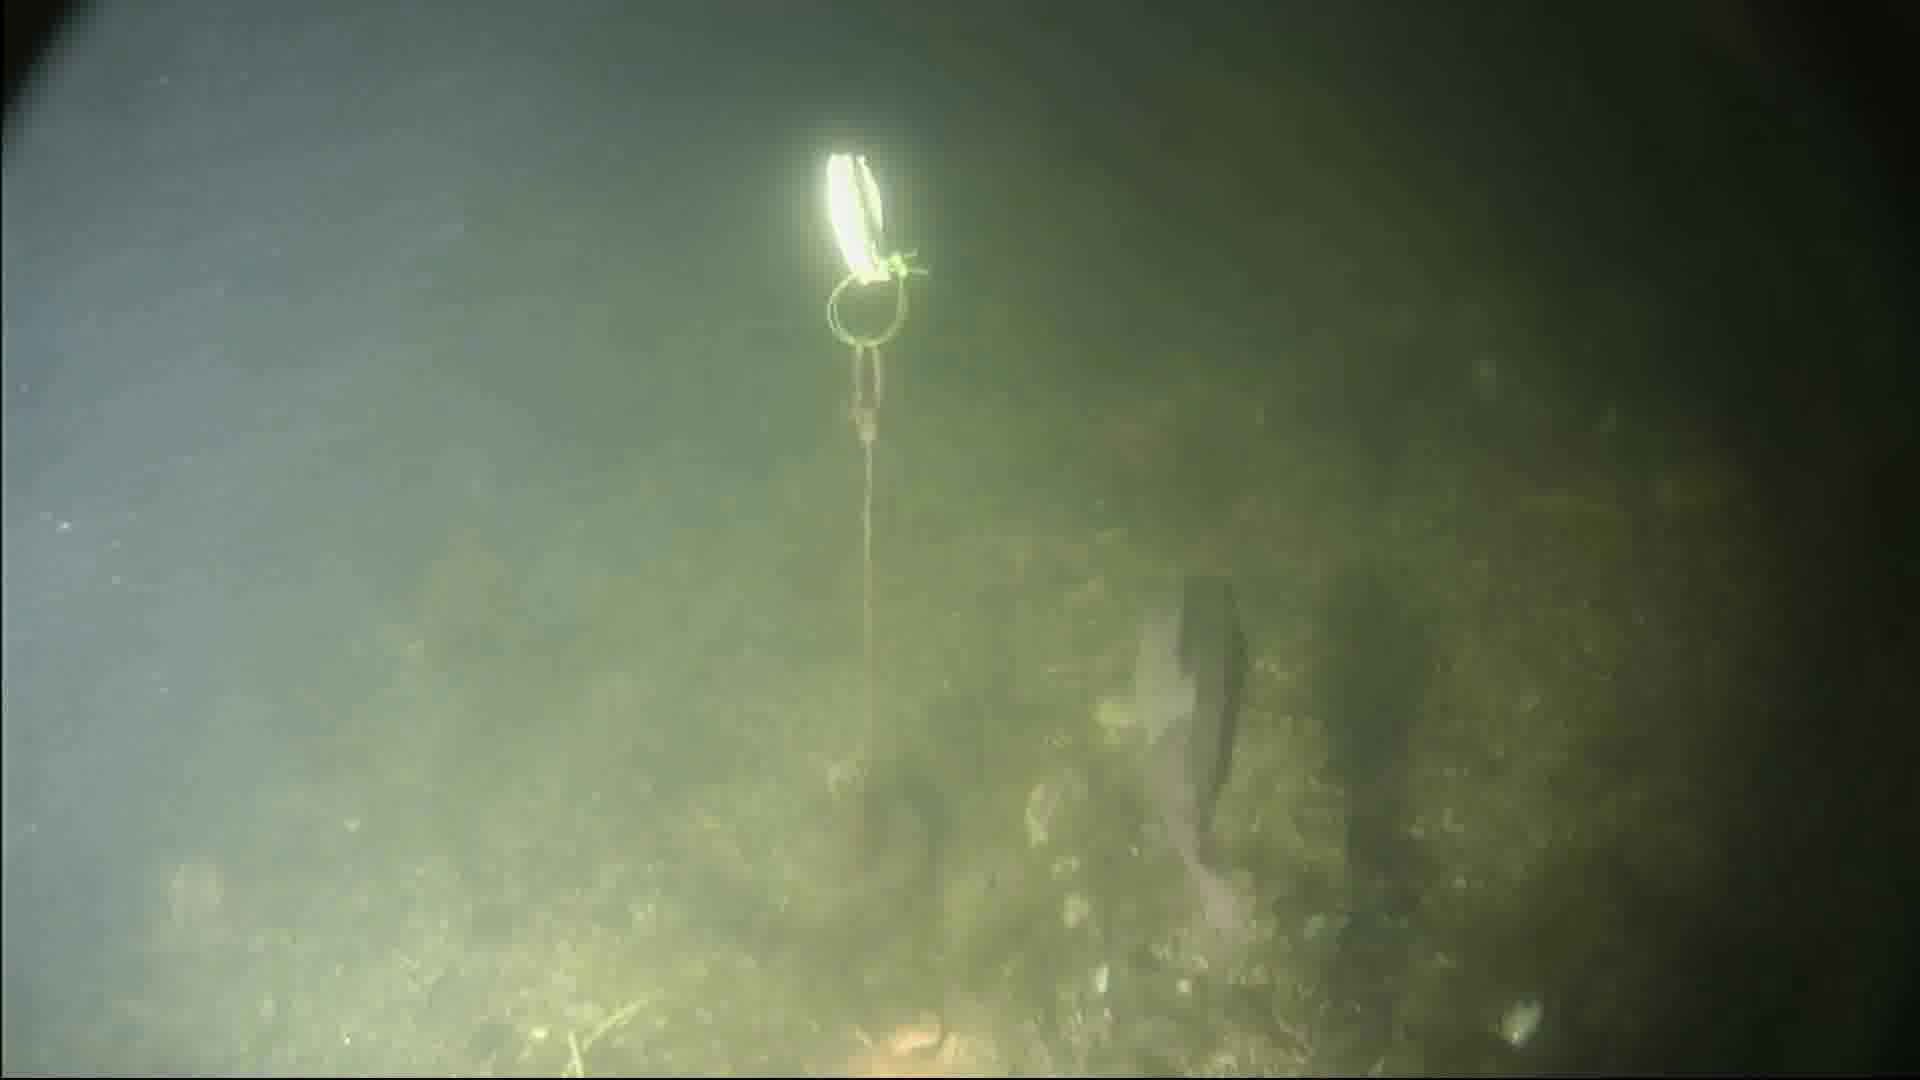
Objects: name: fish
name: starfish